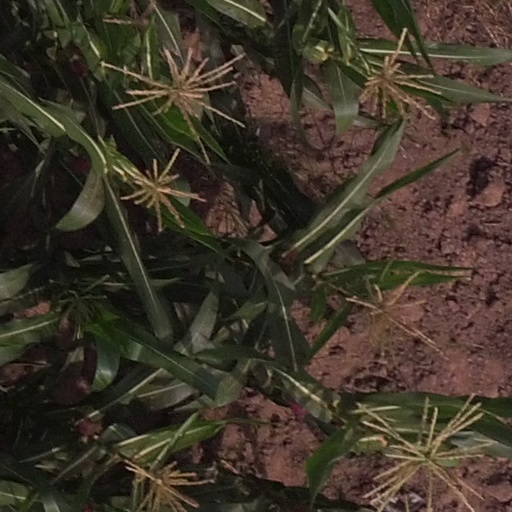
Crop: maize; corn